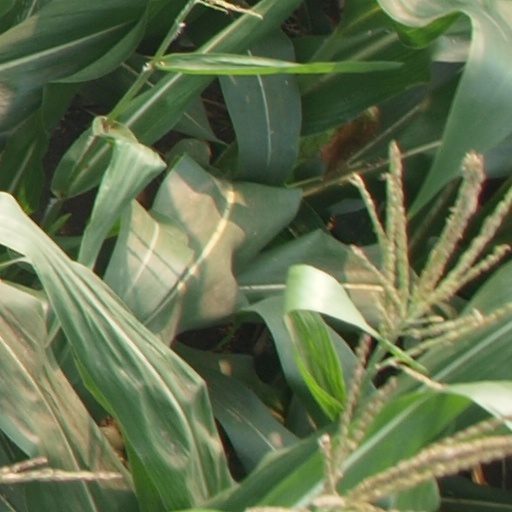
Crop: maize; corn